Alice Marriott (actress)

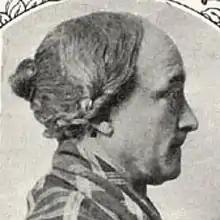
Marriot Edgar, as a pantomime dame

Her three children were all born in Lancashire: Richard Horatio Marriott (1847–1894), Adeline Marriott (b. 1853), and Grace Marriott (b. 1858). All three were products of liaisons before her marriage, and all three took Alice's husband's surname later. Richard was a sometime comic pantomime actor, under the name of Richard Marriott Edgar.